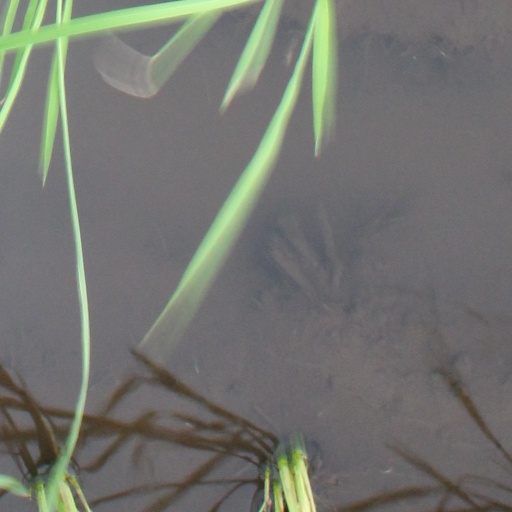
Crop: rice